Ada Broughton

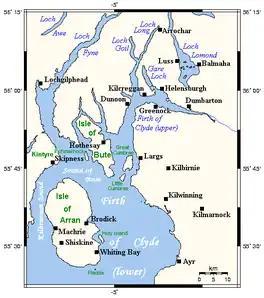
Clyde Coast map

During the summer of 1913, Broughton was a touring speaker in the annual 'Clyde Campaign' and the Women's Freedom League newspaper The Vote of 1 August 1913, notes that she spoke in Helensburgh and Gourock, and the following week she was made the organiser for 'Gourock and neighbourhood.'